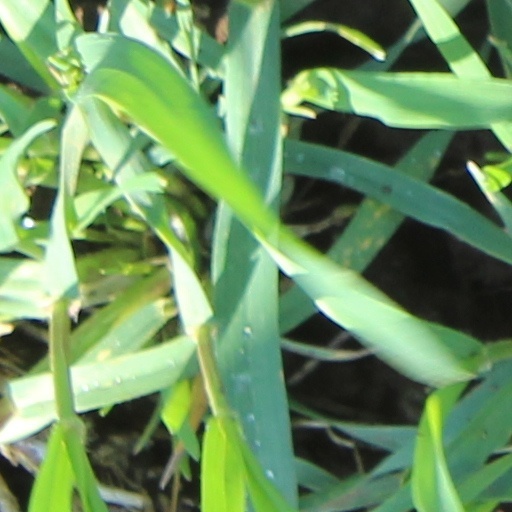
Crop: wheat